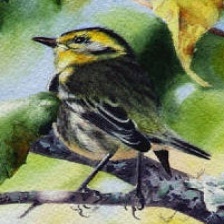
Species: TOWNSENDS WARBLER
Scientific name: SETOPHAGA TOWNSENDI